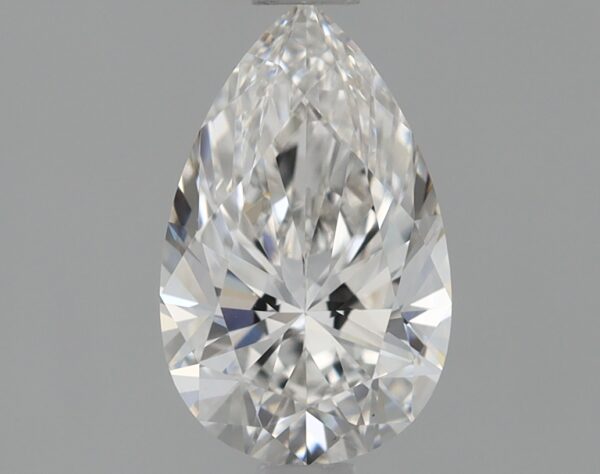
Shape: pear
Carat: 0.83
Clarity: VS1
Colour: G
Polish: EX
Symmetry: EX
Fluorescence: NONE
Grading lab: IGI
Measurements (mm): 8.29 x 5.18 x 3.25